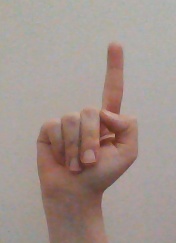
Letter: bb